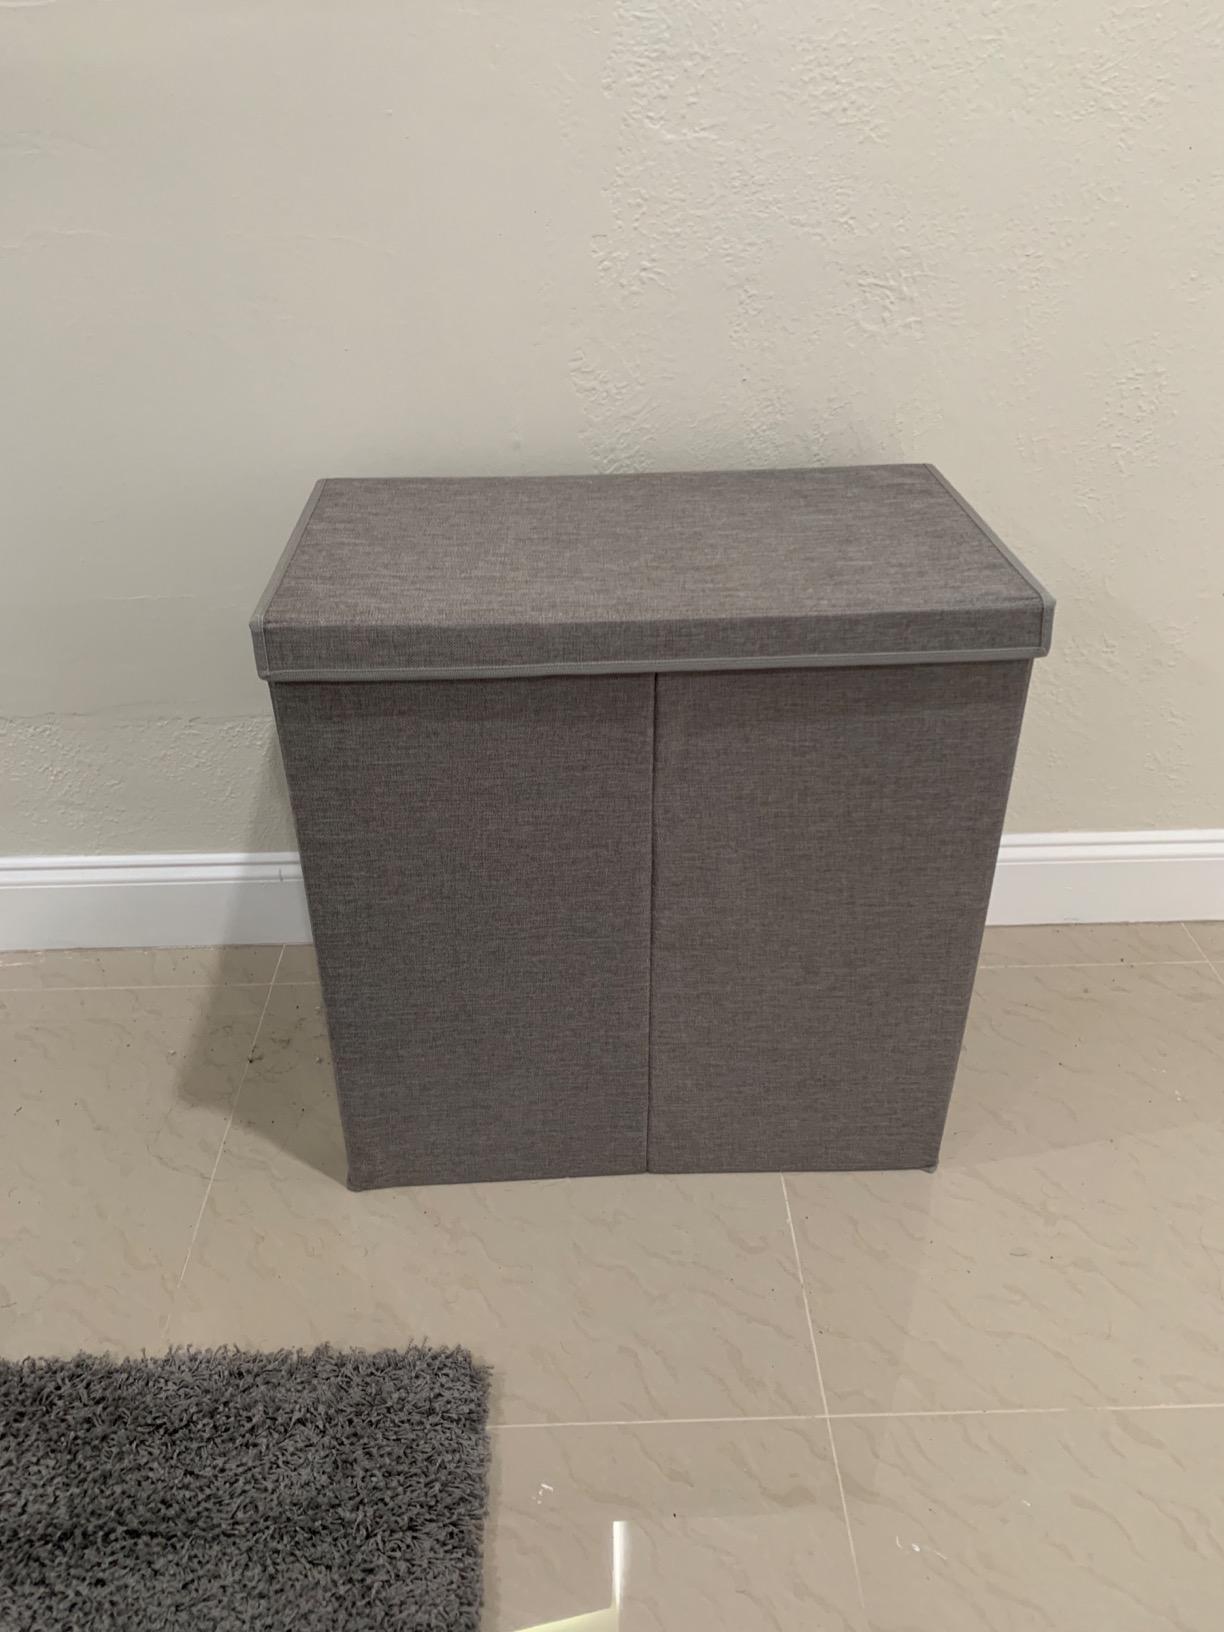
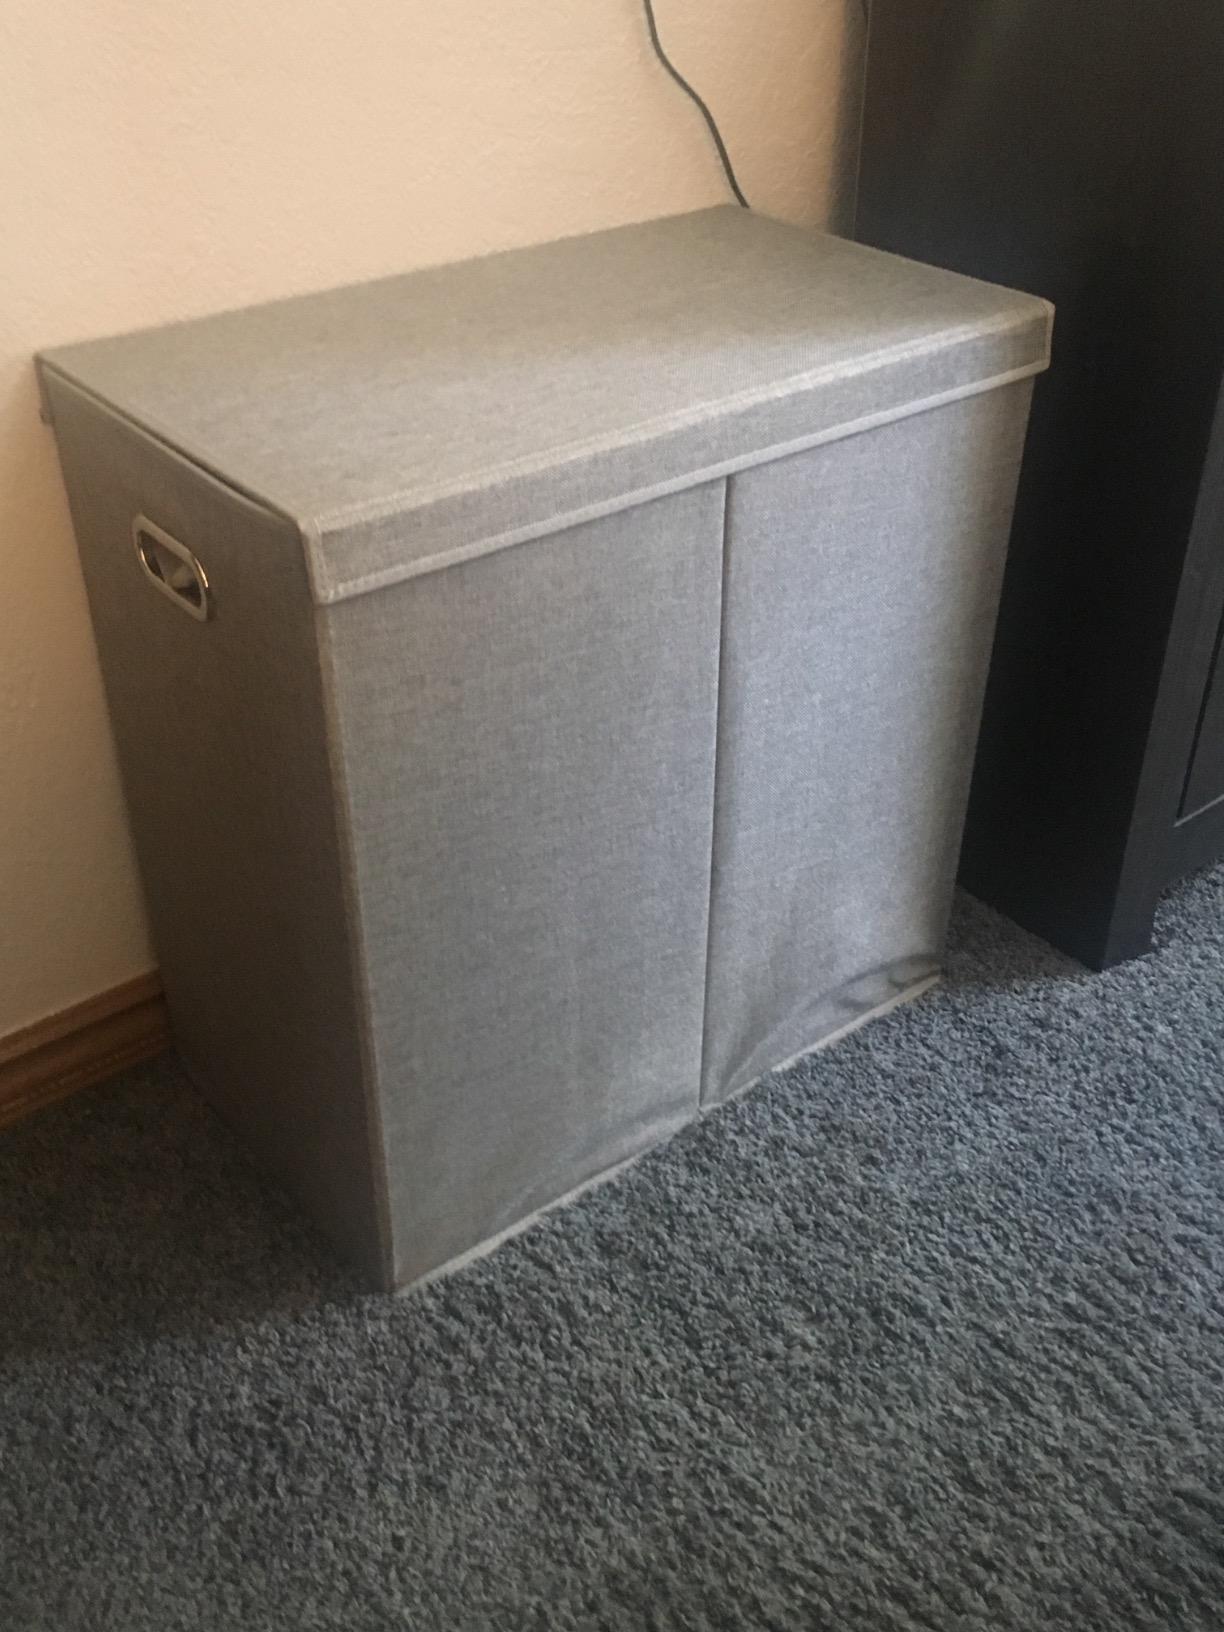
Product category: items_hamper
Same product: yes